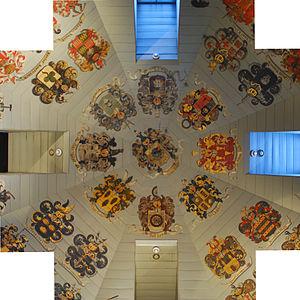
Le Waag est un monument du XVᵉ siècle situé sur Nieuwmarkt dans l'arrondissement de Centrum, à Amsterdam. Il s'agit ainsi du plus ancien édifice profane encore debout dans la ville, ce qui lui a valu une inscription au registre des monuments nationaux en 1970. Il tire son nom de la dernière fonction qu'il a exercée après avoir été utilisé comme maison de guilde, musée, caserne de pompiers et théâtre anatomique.